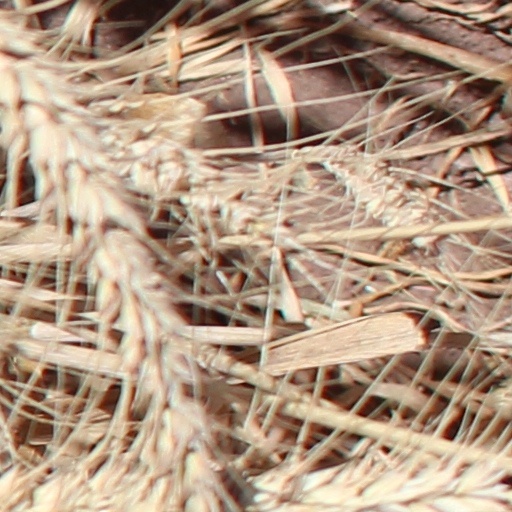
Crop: wheat